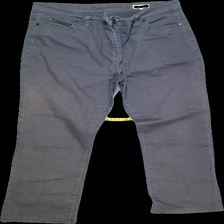
View: front
Type: Trousers
Category: Ladies
Brand: Cappuchini
Colors: Grey
Material: 98% cotton, 2% elastane
Cut: Cropped
Size: M
Season: All
Stains: Major
Damage: Sunbleeched
Price range: <50
Recommended usage: Export